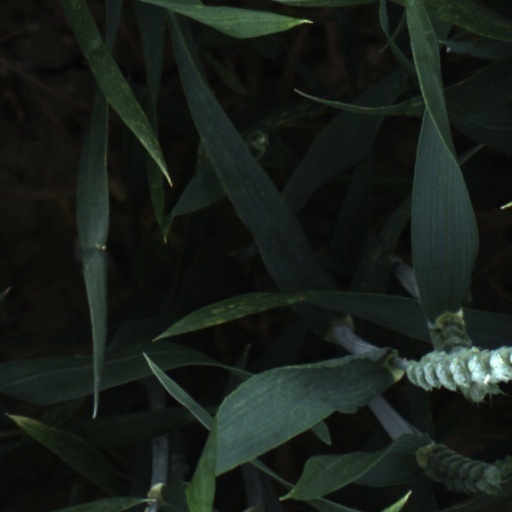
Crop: wheat